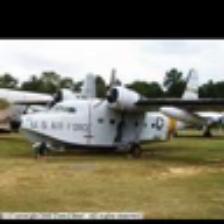
Label: NonHuman